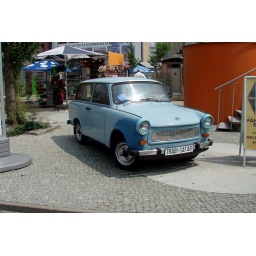
This is the ONLY kind of car you could get in East Berlin before the wall came down.